The Capitol, Melbourne

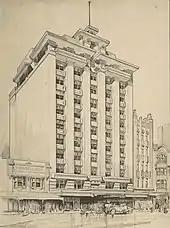
Drawing of the building

The Capitol Theatre was commissioned by a group of Melbourne businessmen, including the Greek Consul-General Antony J. Lucas and the American-born Phillips brothers, who had previously developed Luna Park and the adjacent Palais Theatre in St Kilda. The architects were WB Griffin with Peck & Kemter, but the design is attributed to American husband and wife architects Walter Burley Griffin and Marion Mahony Griffin, known for her work on interiors. Lucas had worked previously with the Griffins on the development of both the "Vienna Cafe" in 1916 and then his own property "Yamala" in Frankston, and the Phillips’ had worked with them on the interior of St Kilda's Palais de Danse.